USS Levant

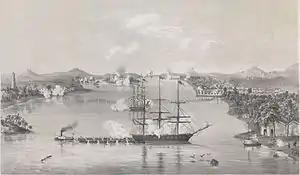
Attack on the Barrier Forts on 21 November, showing "Portsmouth", and "Levant", with men and officers from the steam frigate "San Jacinto"

Recommissioned on 31 October, Comdr. William N. Smith in command, "Levant" sailed on 13 November for Rio de Janeiro, the Cape of Good Hope, and Hong Kong, where she arrived to join the East India Squadron on 12 May 1856. On 1 July she embarked the U.S. Commissioner to China for transportation to Shanghai, arriving 1 August. At the outbreak of hostilities between the British and the Chinese, "Levant" arrived Whampoa on 28 October. Comdr. Andrew H. Foote then sent a landing party from "Levant" and his own ship, , to Canton to protect American lives and property there. On 15 November, while in the process of withdrawing this force, Commander Foote was fired on while passing in a small boat by the "Barrier Forts" on the Pearl River below Canton. On the 16th "Levant" was towed upriver to join "Portsmouth" and in keeping the Pearl open to American shipping. As the forts were being strengthened in disregard of American neutrality, Foote was ordered by Commodore James Armstrong, commanding the squadron, ""to take such measures as his judgment would dictate... even the capture of the forts.""